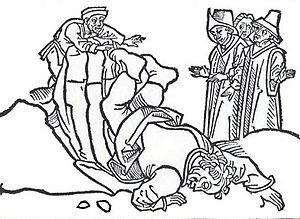
Ésope est un écrivain grec d'origine phrygienne, à qui on a attribué la paternité de la fable.